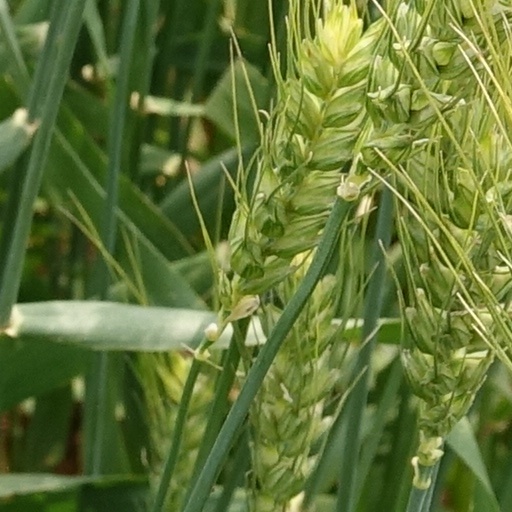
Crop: wheat